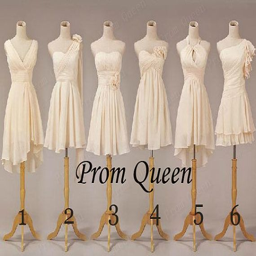
$79.00 , i think the bodice from # and the skirt of # would be just about exactly what we were talking about for dresses !